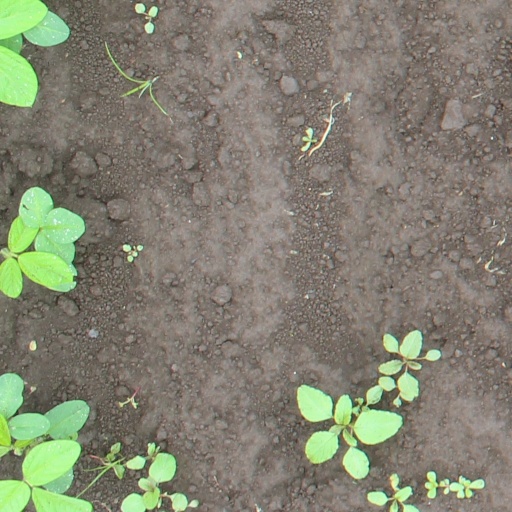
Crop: soybean